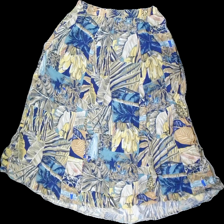
View: back
Type: Skirt
Category: Ladies
Brand: Missing
Colors: Blue, Yellow, Beige, Multicolor
Material: 100% viscose
Pattern: Floral print
Cut: Regular, Loose
Season: All
Price range: 50-100
Recommended usage: Reuse